Hallington, Northumberland

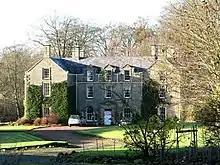
Hallington Hall

Hallington is a hamlet and former civil parish about 9 miles from Hexham, now in the parish of Whittington, in the county of Northumberland, England. In 1951 the parish had a population of 75.